Stade Rennais FC

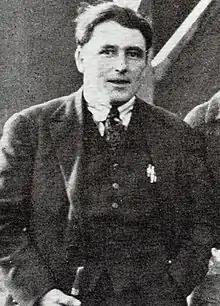
The presidency of Isidore Odorico marked the history of the club during the 1920–1930s.

In July 1930, the National Council of the French Football Federation (FFF) voted 128–20 in support of professionalism in French football. Under the leadership of club president Isidore Odorico, Rennes was among the first clubs to adopt the new statute and, subsequently, became professional and became founding members of the new league. In the league's inaugural season, Rennes finished mid-table in its group. Two years later, in 1935, the club reached the Coupe de France final for the second time. Rennes, however, lost to Marseille 3–0 after failing to overcome three first-half goals. The club's attack was also limited in the match due to being deprived of its top two attackers, Walter Kaiser and Walter Vollweiler, who were both injured. Rennes spent four more years in the first division before suffering relegation to Division 2 in the 1936–37 season. Rennes played in Division 2 before professionalism was abolished due to World War II. After the war, Rennes returned to Division 1. Led by the Austrian-born Frenchman Franz Pleyer, Rennes achieved its best finish in the league after finishing fourth in the 1948–49 campaign. Despite the domestic resurgence under Pleyer, the club struggled to maintain consistency and, in the 1950s, rotated between the first division and the second division under the watch of the Spaniard Salvador Artigas and Henri Guérin, who acted in a player-coach role.